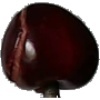
Label: Cherry 1